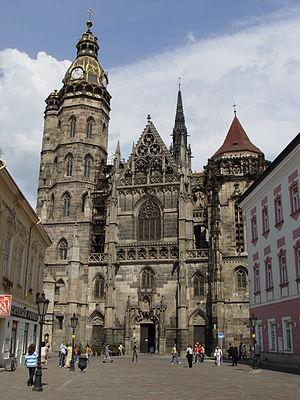
La Slovaquie, en forme longue la République slovaque, en slovaque : Slovensko et Slovenská republika, est un pays situé en Europe centrale, au cœur de l'Europe continentale et à l'est de l'Union européenne, dont elle est membre depuis 2004. Ses pays frontaliers sont la Pologne au nord, l'Ukraine à l'est, la Hongrie au sud, l'Autriche à l'ouest et la Tchéquie à l'ouest-nord-ouest. Du 28 octobre 1918 au 21 mars 1939, puis du 4 avril 1945 au 31 décembre 1992, elle a fait partie de la Tchécoslovaquie.